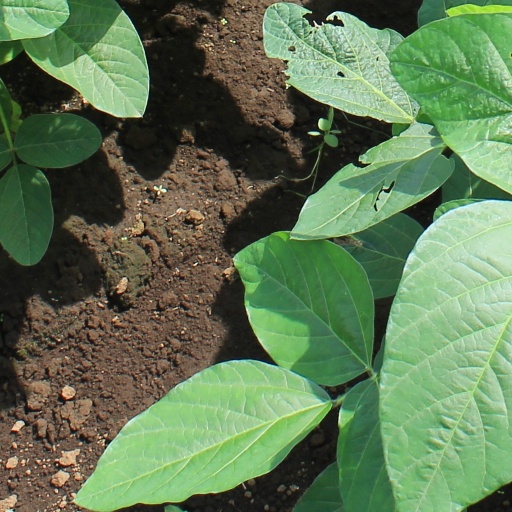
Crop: soybean